Raymond Kwok

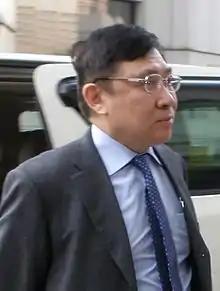

Raymond Kwok Ping-luen (born 1952) is the chairman and managing director of Sun Hung Kai Properties, the largest property developer in Hong Kong. He is the chairman of SUNeVision Holdings Ltd. and SmarTone Telecommunications Holdings Limited. He is the youngest son of Kwok Tak Seng, and the youngest brother of Walter Kwok, and Thomas Kwok.